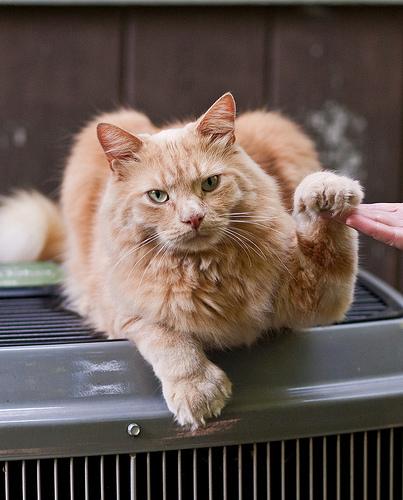
Breed: Maine Coon